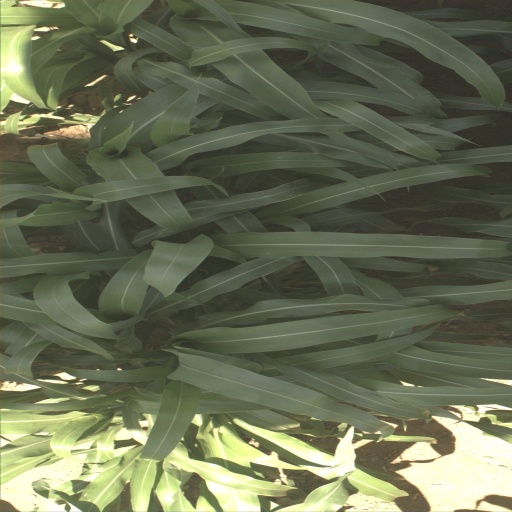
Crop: sorghum